SMS Szent István

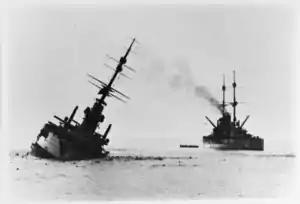
A battleship leaning heavily to the right, about to capsize

Horthy was determined to use the fleet to attack the Otranto Barrage. Planning to repeat his successful raid on the blockade in May 1917, Horthy envisioned a massive attack on the Allied forces with "Szent István" and the other three "Tegetthoff" class ships providing the largest component of the assault. They would be accompanied by the three ships of the "Erzherzog Karl"-class pre-dreadnoughts, the three s, the cruiser "Admiral Spaun", four s, and four torpedo boats. Submarines and aircraft would also be employed in the operation to hunt down enemy ships on the flanks of the fleet.